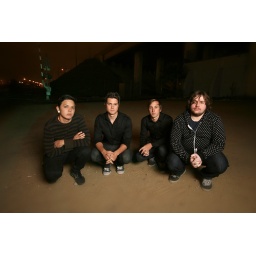
avi ash in golden hill